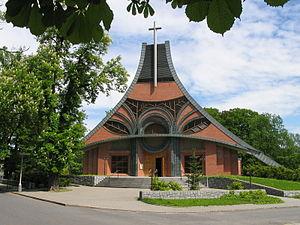
Chuchelná est une commune du district d'Opava, dans la région de Moravie-Silésie, en République tchèque. Sa population s'élevait à 1 270 habitants en 2017.